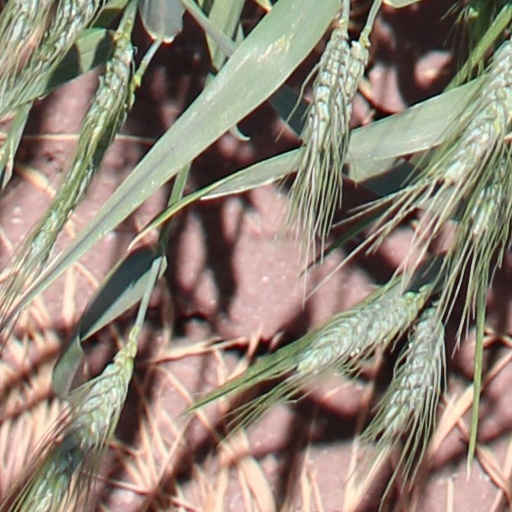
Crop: wheat